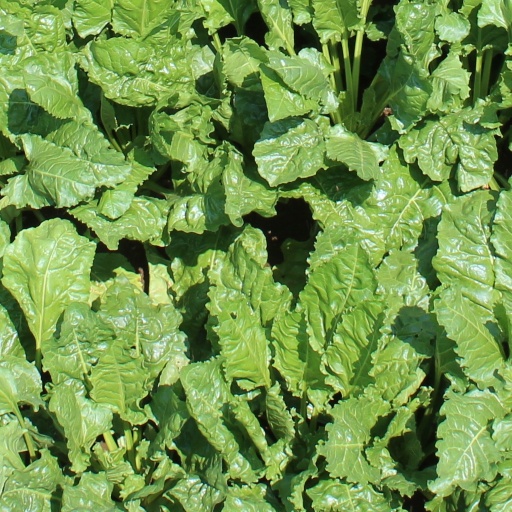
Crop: sugar beet